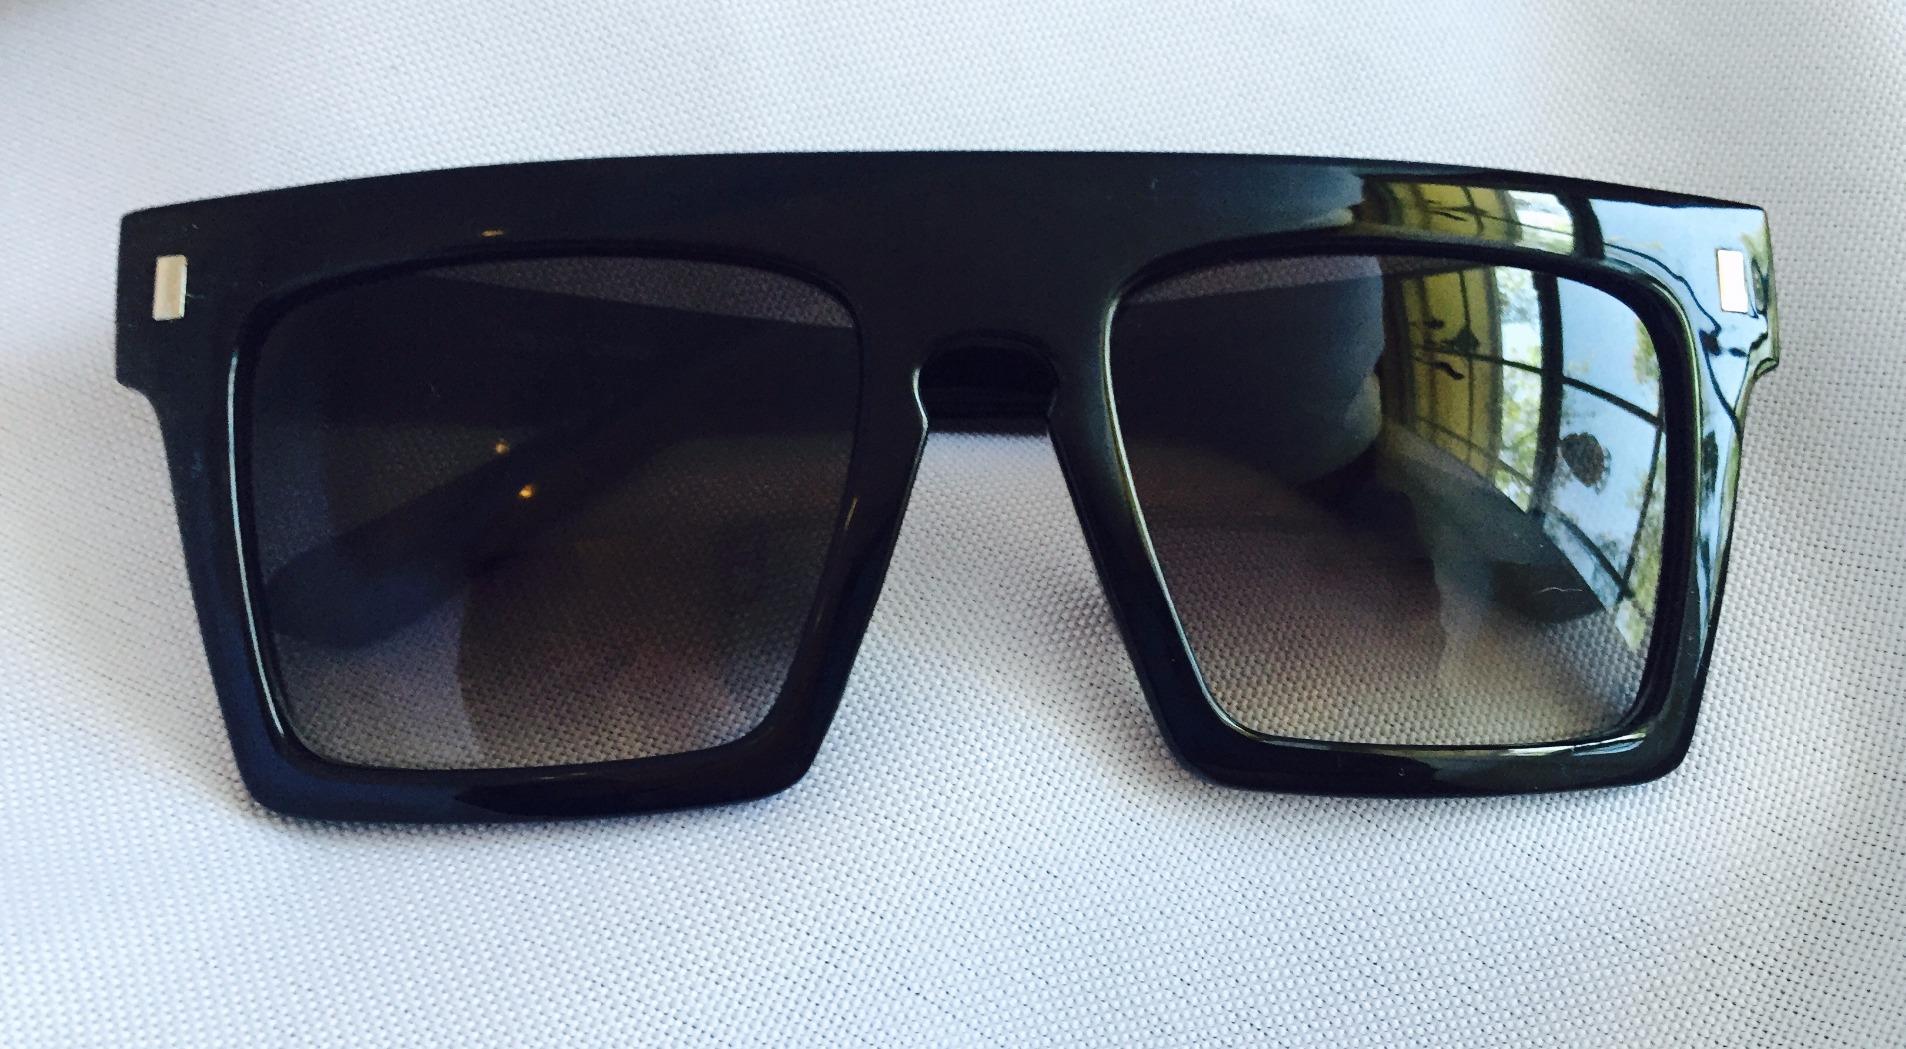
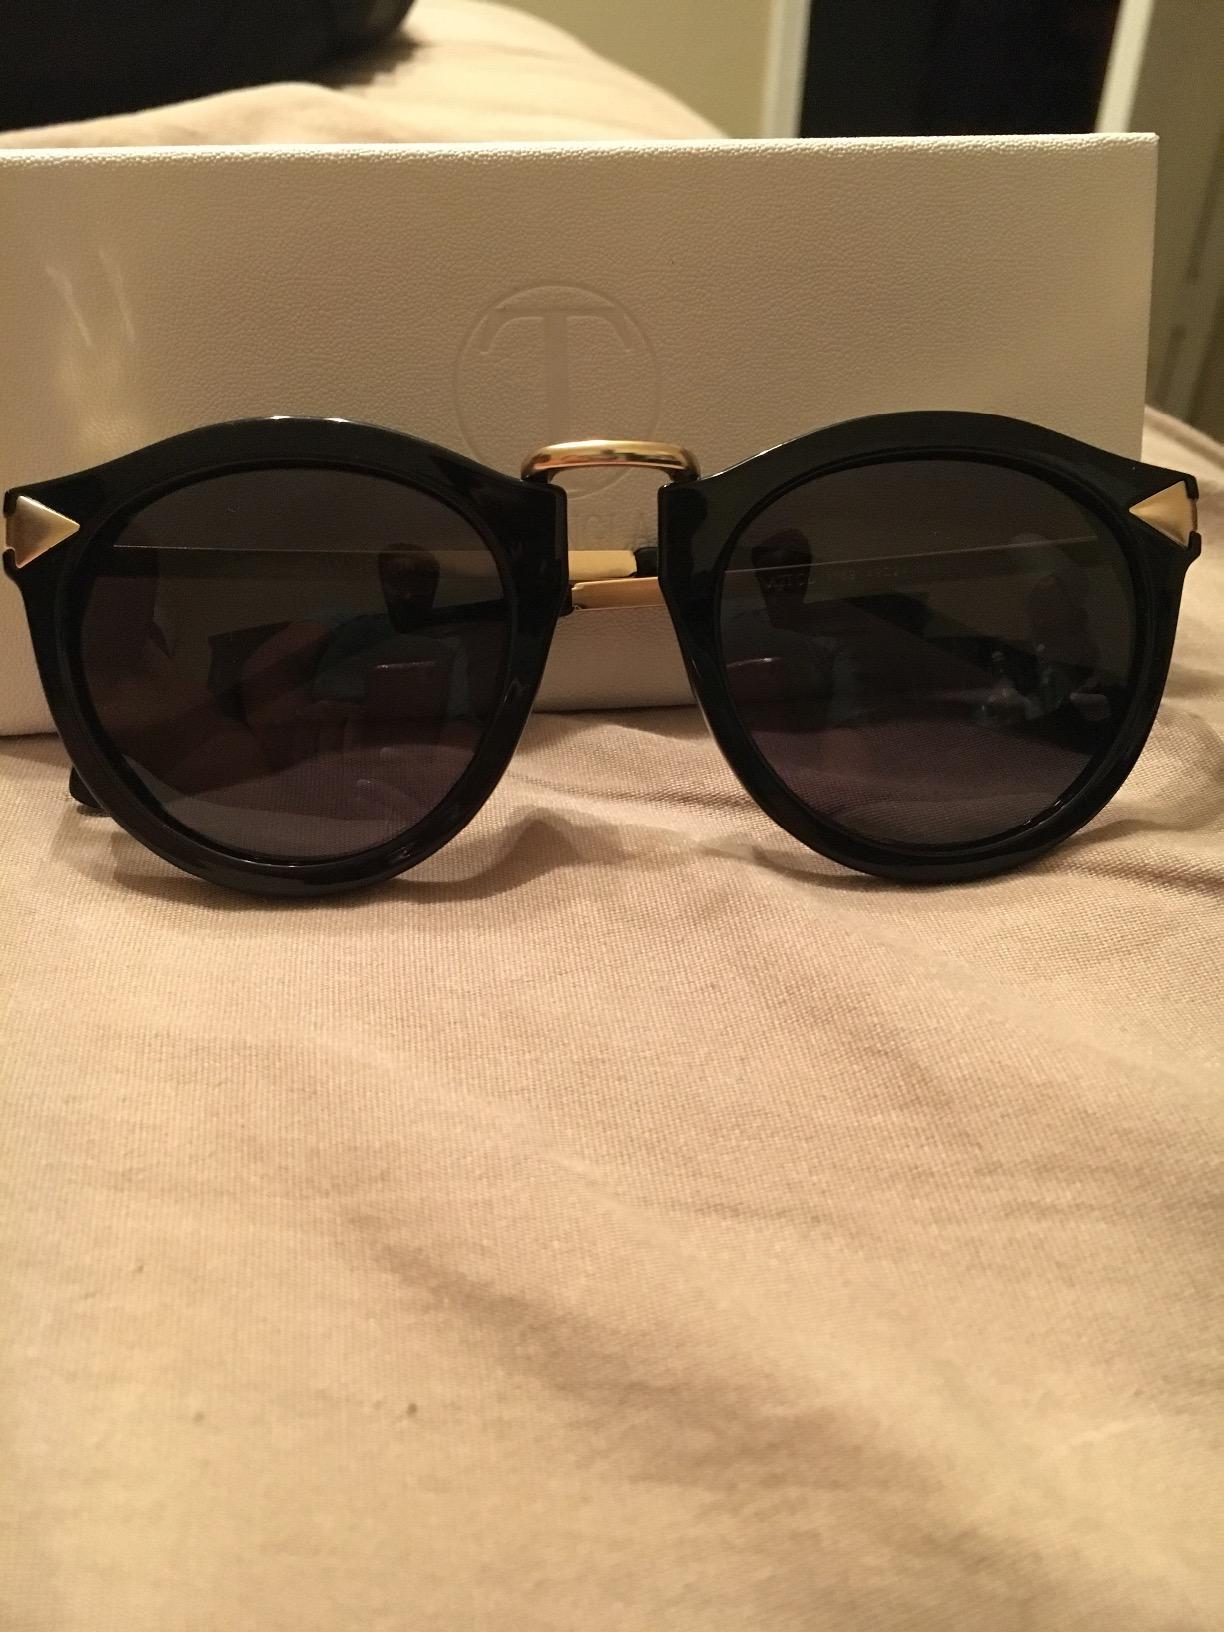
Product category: accessories_sunglasses
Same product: no